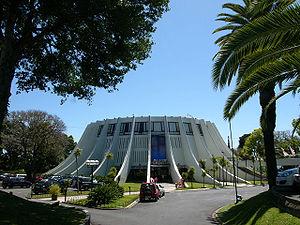
Le casino de Madère, est un édifice situé à Funchal, sur l'île de Madère, au Portugal.
Oscar Ribeiro de Almeida de Niemeyer Soares est un architecte et un designer brésilien.